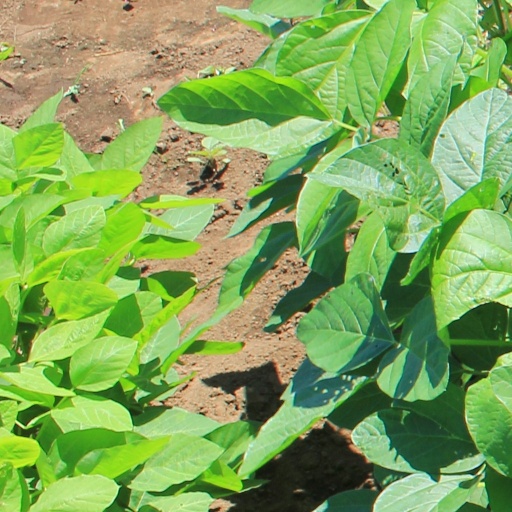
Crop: soybean